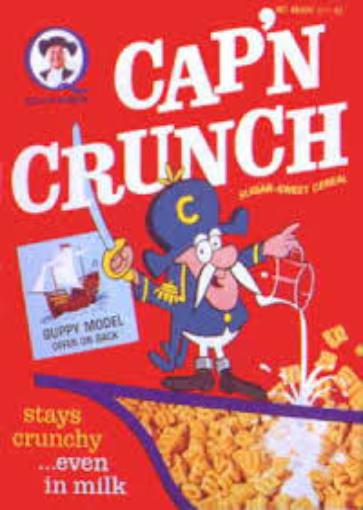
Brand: Cap'n Crunch
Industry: Food